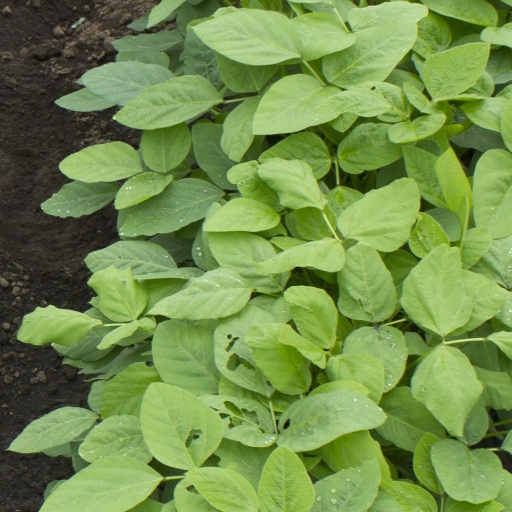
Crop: soybean